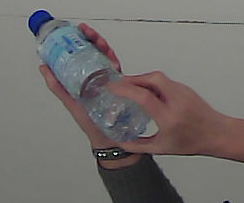
Product: nestle_water